Silas Howard

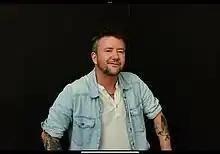
Silas Howard

Silas Howard is an American film and television director, writer, and actor. His first feature film "By Hook or by Crook" (2001) co-directed with Harry Dodge is a seminal trans masc feature. Howard earned an MFA in directing at UCLA and is a 2015 Guggenheim Fellow. He began directing episodes during the second season of "Transparent", making him the show's first trans director.